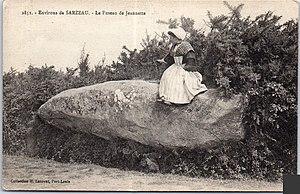
Cet article recense les monuments historiques de l'arrondissement de Vannes, dans le département du Morbihan, en France.
Le fuseau de Jeannette est un menhir de Sarzeau, dans le Morbihan en France.
Cet article recense les sites mégalithiques du Morbihan, en France.